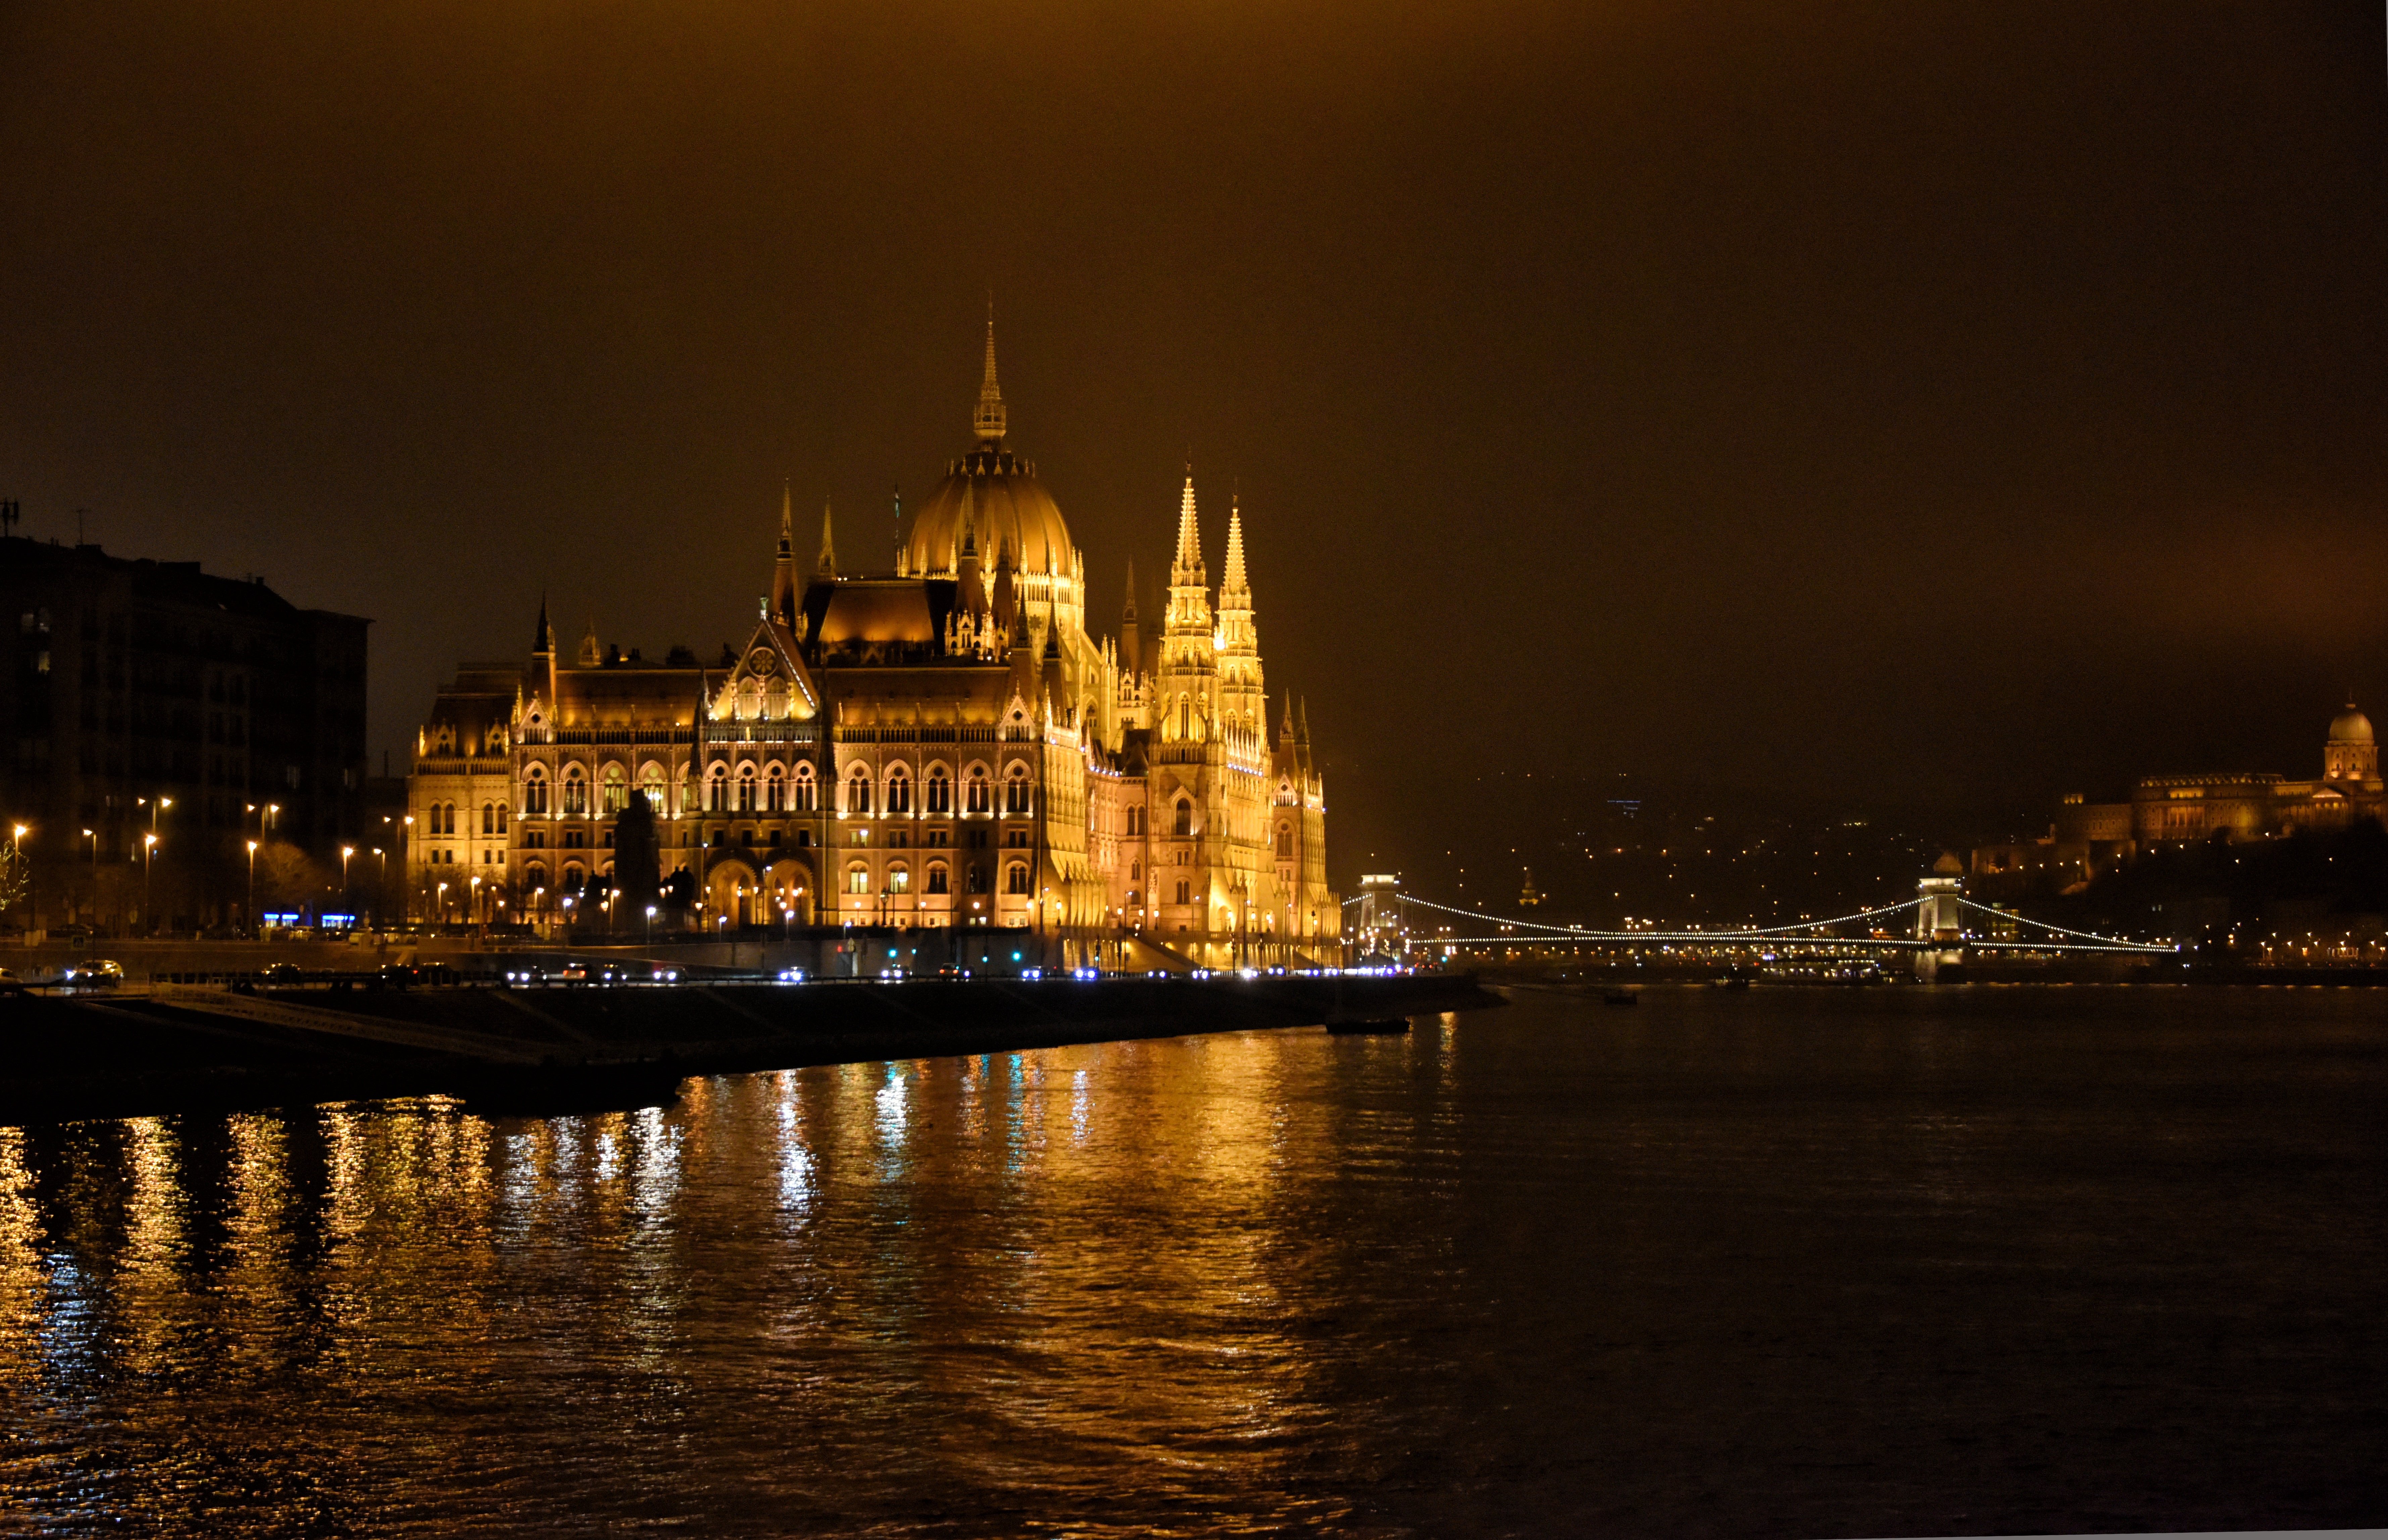
skyline, night, city, cityscape, dusk, evening, reflection, landmark, lights, danube, parliament, budapest, hungary